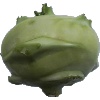
Label: Kohlrabi 1